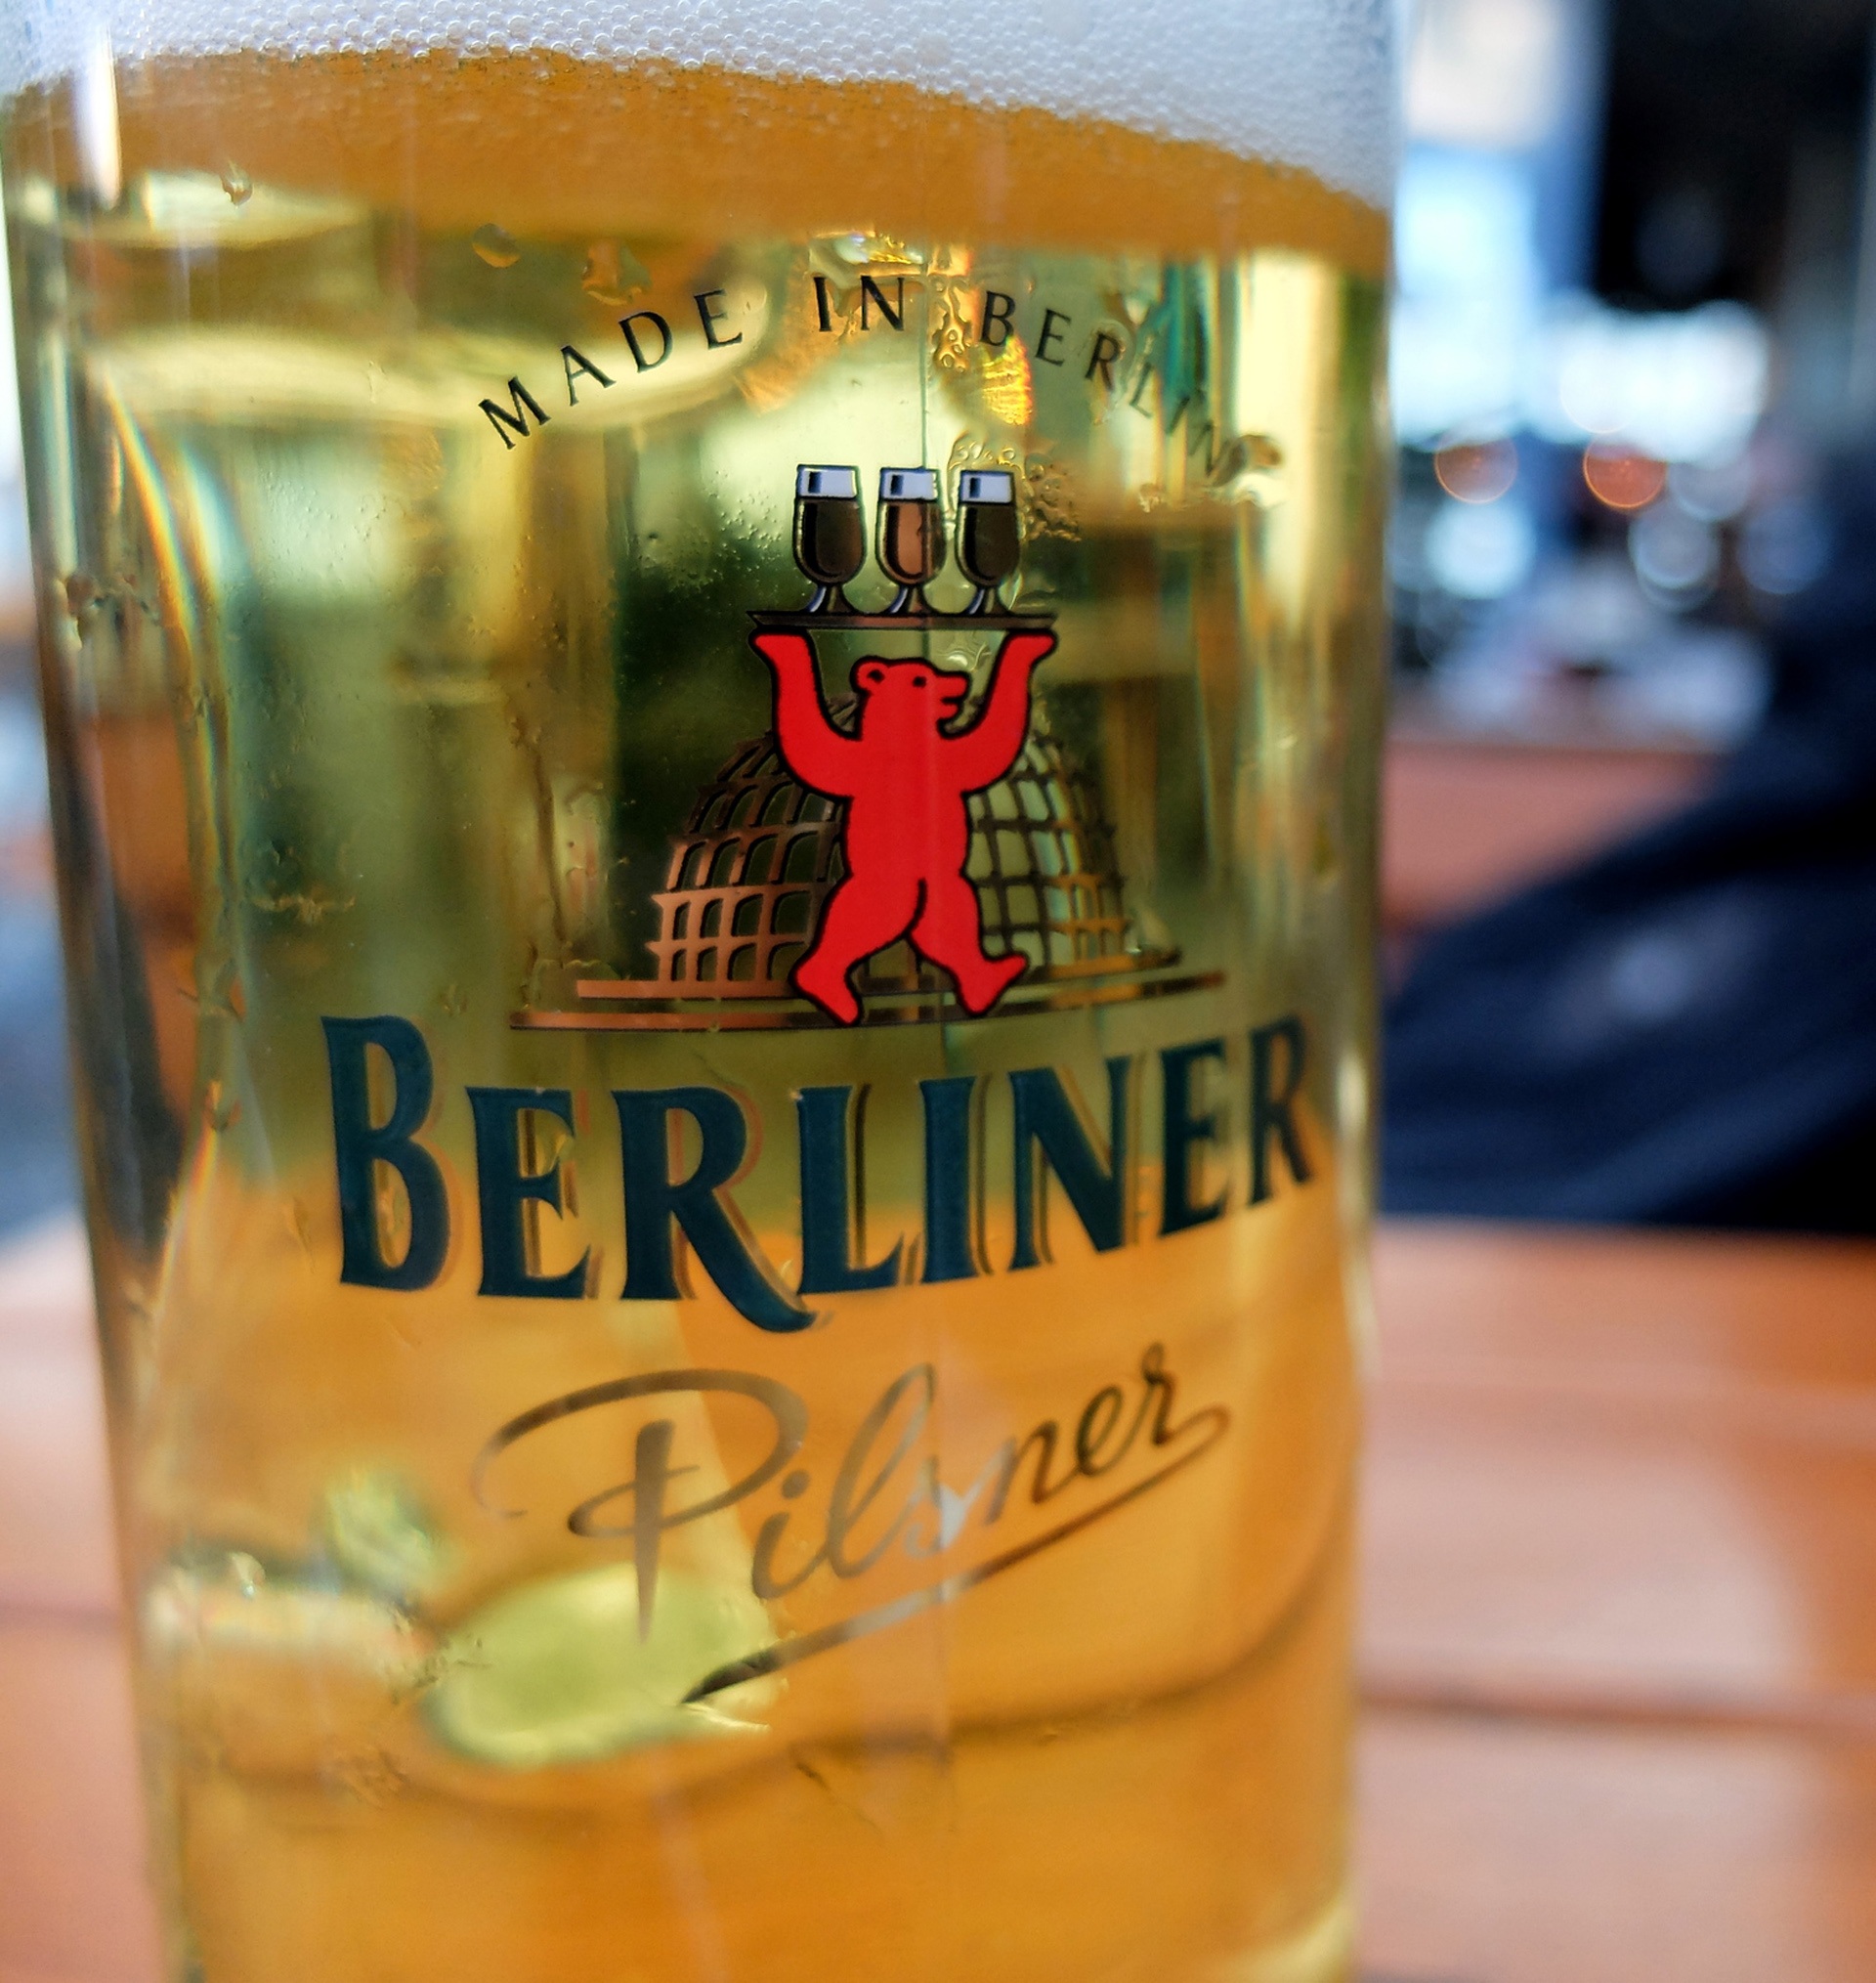
drink, beer, alcohol, germany, berlin, whisky, liqueur, ale, alcoholic beverage, distilled beverage, pint us